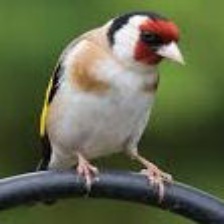
Species: EUROPEAN GOLDFINCH
Scientific name: CARDUELIS CARDUELIS
ImageNet parent category: goldfinch